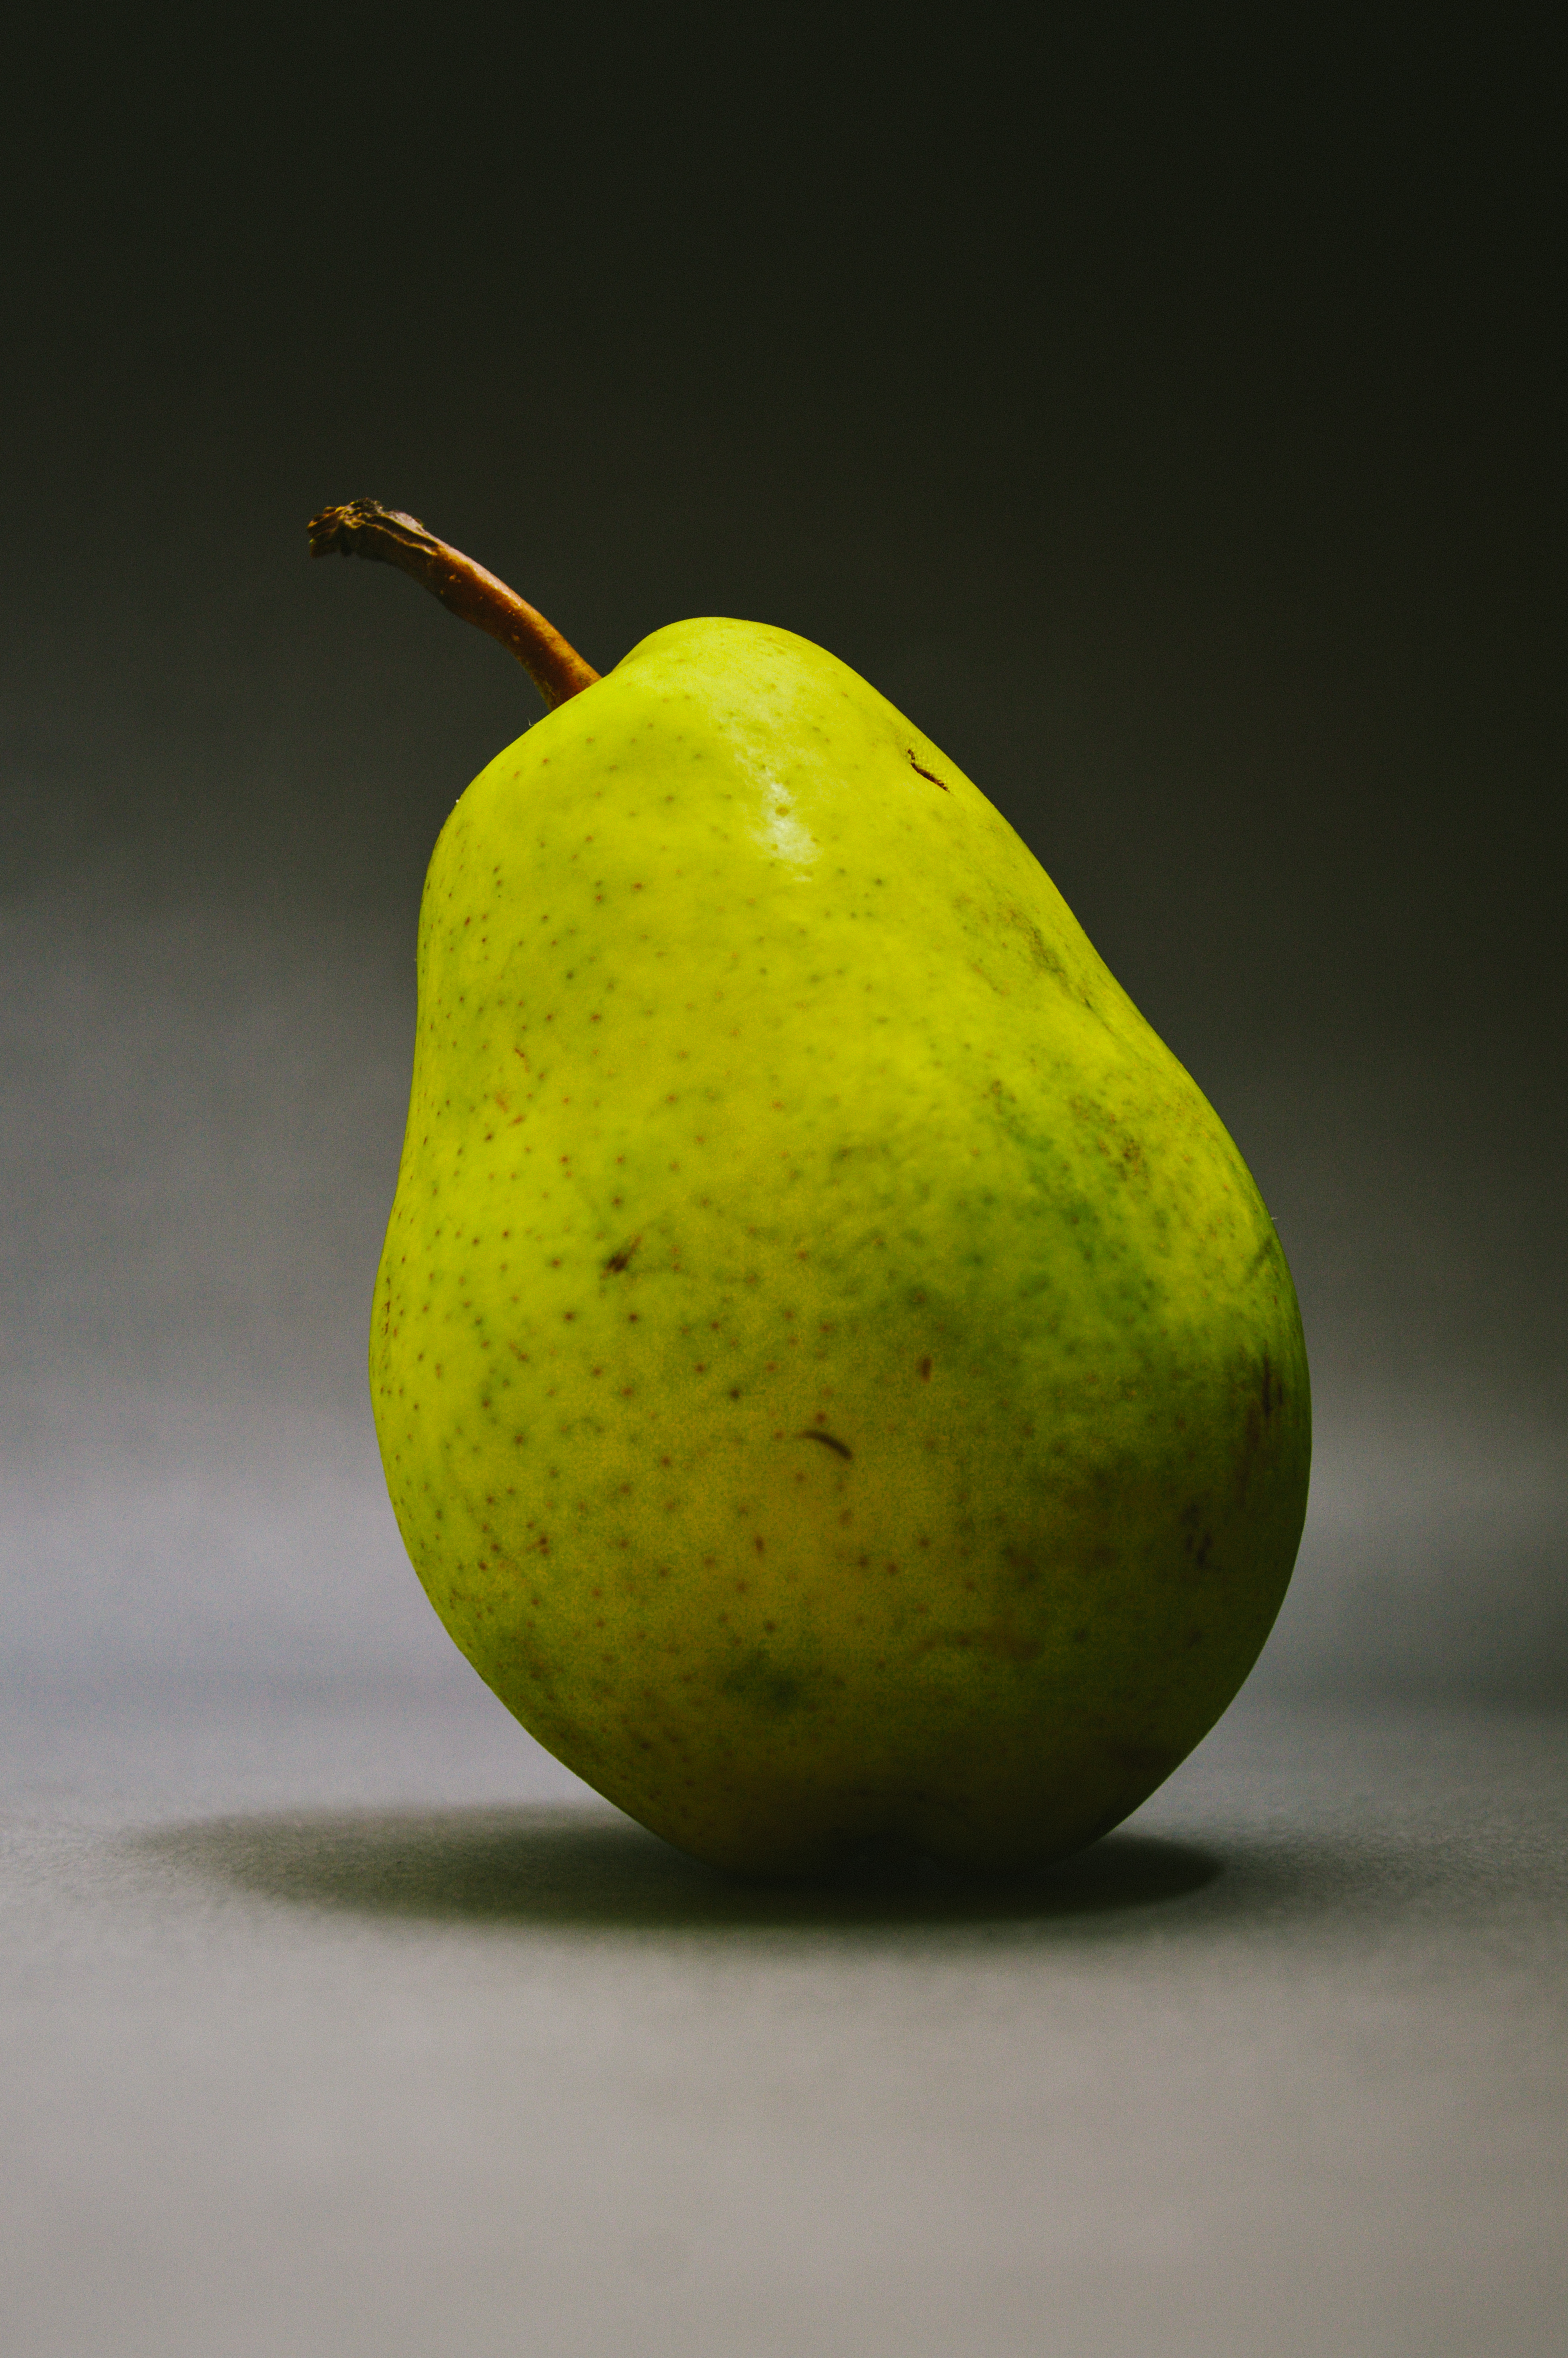
Label: Pear